Kowaliga, Alabama

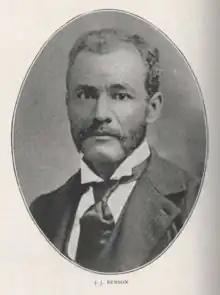

The name of the community was derived from a Native American name. The community has roots that date back to the Muscogee tribe. There is a local legend about a lone Muscogee man named Kowaliga that lived on the shore of Kowaliga creek, after being rejected for love by a woman.